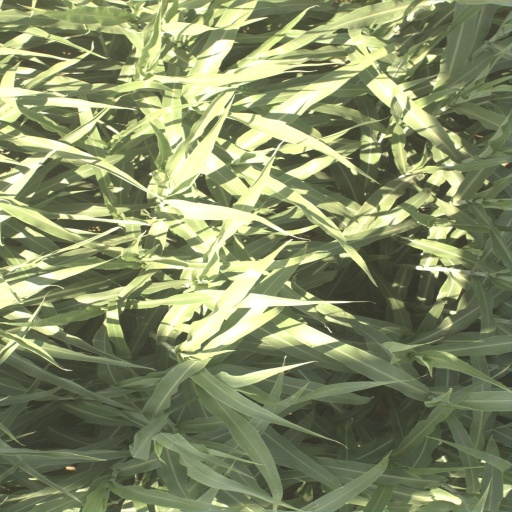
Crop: sorghum